Joseph Oriel Eaton

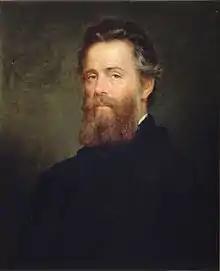
Eaton's 1870 portrait of Herman Melville

He was married to Emmaline (Emma) Goodwin, great-granddaughter of John Adams, and granddaughter of John Quincy Adams. The Eatons had seven children: